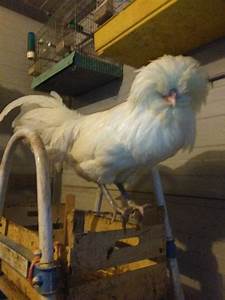
Label: gallina